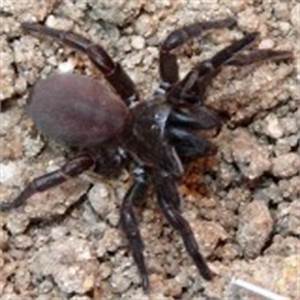
Label: ragno